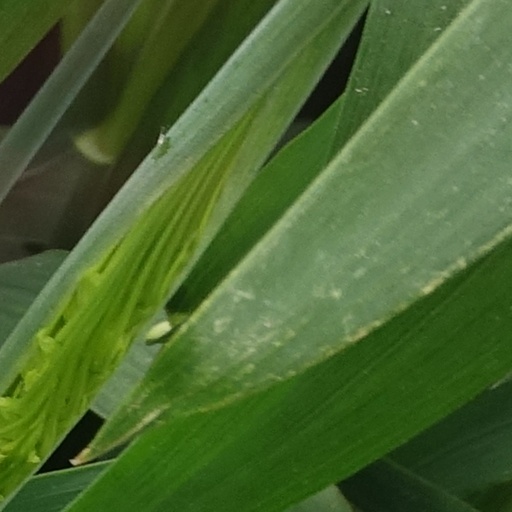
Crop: wheat